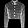
Label: Shirt